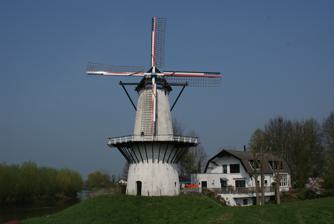
Building: De Vlinder, Deil
Country: Netherlands
Year built: 1913
Tower mill in Deil, Netherlands, built in 1913 De Vlinder, Deil The mill in April 2009 Origin Mill name De Vlinder Mill location Appeldijk 4, 4158 ES, Deil Coordinates 51°53′15″N 5°13′33″E / 51.88750°N 5.22583°E / 51.88750; 5.22583 Operator(s) Molenstichting voor het Gelders Rivierengebeid. Year built 1913 Information Purpose Corn mill Type Tower mill Storeys Five storeys No. of sails Four sails Type of sails Common sails Windshaft Cast iron Winding Tailpole and winch No. of pairs of millstones Two pairs Size of millstones 1.40 metres (4 ft 7 in) diameter De Vlinder (English: The Butterfly ) is a tower mill in Deil , Gelderland , Netherlands which was built in 1913 and has been restored to working order. The mill is listed as a Rijksmonument . History The first mill on this site was a hollow post mill which was built before 1832. It burnt down in 1913. To replace it, a tower mill was built, named De Haas (English: The Hare ). The mill was burnt out during a storm in March 1931. It was repaired the same year, using parts from the Molen van Fikse , Heukelum , Gelderland, which was demolished in that year. The tower had to be shortened by 1.5 metres (5 ft) to accommodate the machinery from the Molen van Fikse . The cap, windshaft and sails were also used. The new mill was named De Vlinder . In 1951, De Vlinder was sold to the Stichting Behoud Korenmolen Deil. It was restored in 1961, 1975 and again in 2001–02. It is now in the ownership of the Molenstichting voor het Gelders Rivierengebeid. It is listed as a Rijksmonument , No. 16495. Description For an explanation of the various items of machinery, see Mill machinery . De Vlinder is what the Dutch call a "Stellingmolen". It is a five-storey tower mill. There is a stage, which is 7.20 metres (23 ft 7 in) above ground level. The cap is covered in dakleer . Winding is by tailpole and winch. The sails are Common sails . They have a span of 20.00 metres (65 ft 7 in). They are carried on a cast iron windshaft , which was cast by Penn en Compagnie, Dordrecht , South Holland in 1855. The windshaft also carries the brake wheel , which has 53 cogs. This drives a wallower with 24 cogs, which is situated at the top of the upright shaft . At the bottom of the upright shaft is the great spur wheel , which has 68 cogs. This drives a pair of 1.40 metres (4 ft 7 in) diameter Cullen millstones and a pair of 1.40 metres (4 ft 7 in) diameter French Burr stones via lantern pinion stone nuts with 20 staves each. Public access De Vlinder is open on Saturday from 11:00 to 16:00, or by appointment. References Wikimedia Commons has media related to De Vlinder, Deil . Dutch Rijksmonument 16495